The Kazoo Funk Orchestra

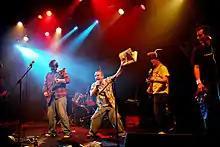
The Kazoo Funk Orchestra performing at the Queen Margaret Union, Glasgow, Scotland

The Kazoo Funk Orchestra formed in Scotland at the end of 2005, as a pre-apocalyptic merry-go-round collective, featuring musicians, anti-poets, dancers and finger painters. Building their melodies at a DIY project studio in producer Ray McCartney's living room, the band exchanged influences and took inspiration from various genres to create their eclectic mix-tape sound.